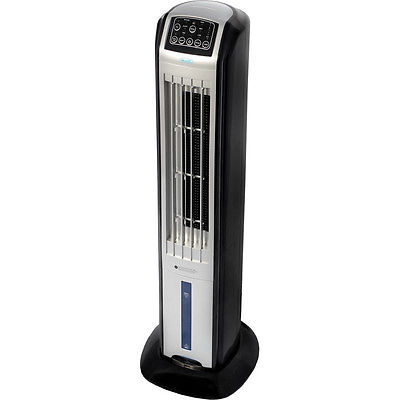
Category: fan